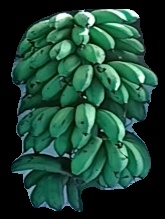
Variety: rasbale
Grade: grade2